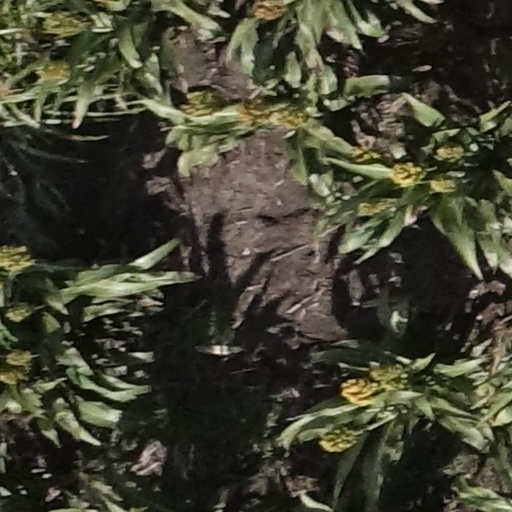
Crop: sorghum